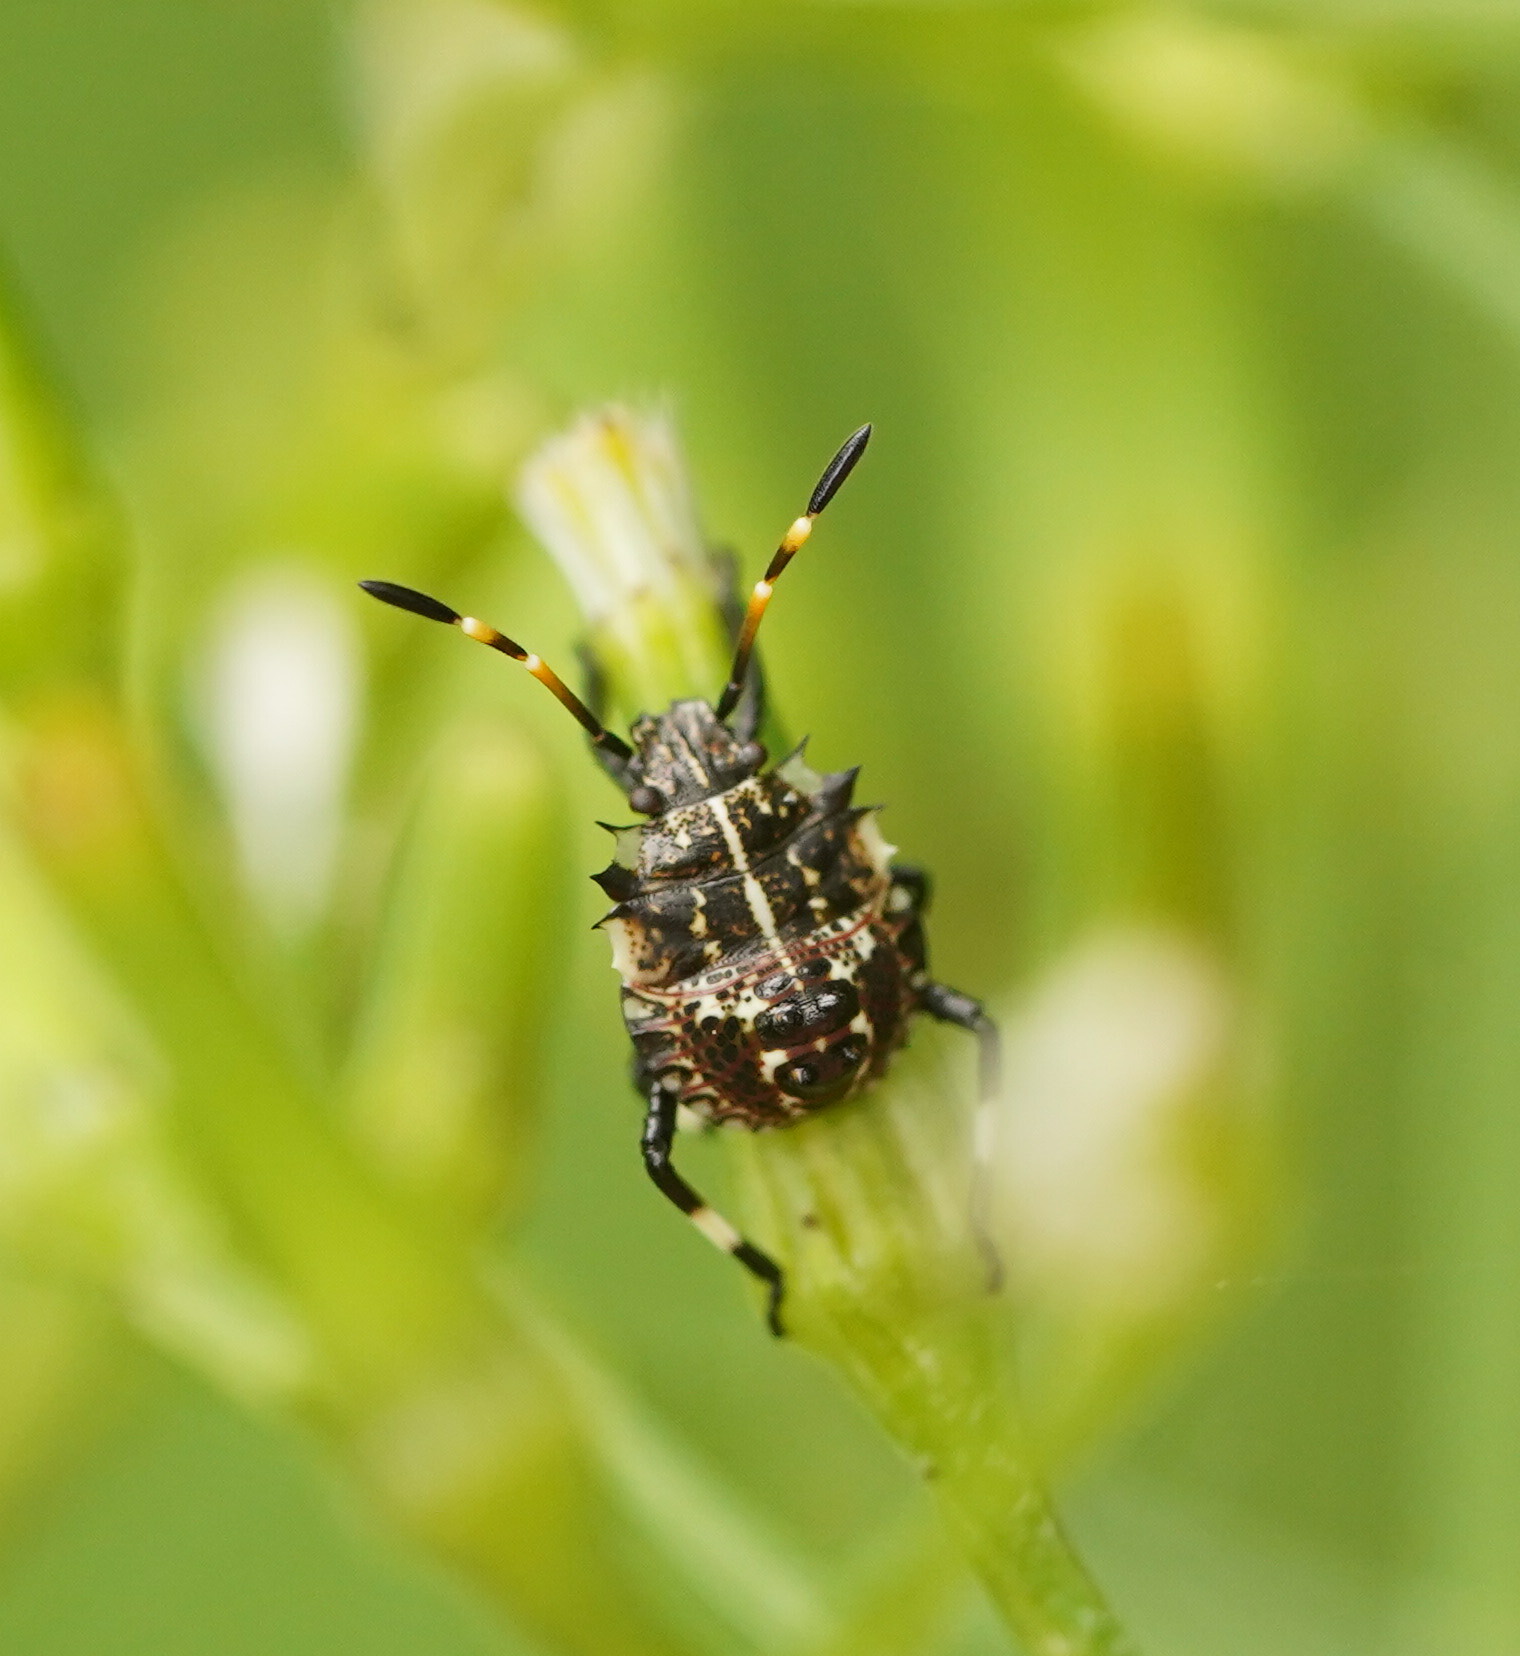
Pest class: stink_bug